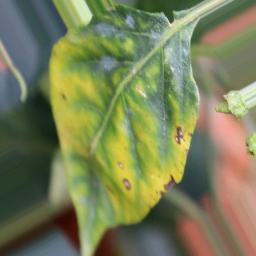
Label: nutritional